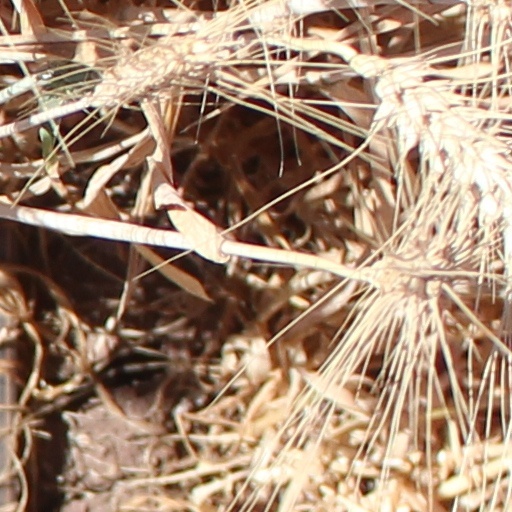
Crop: wheat